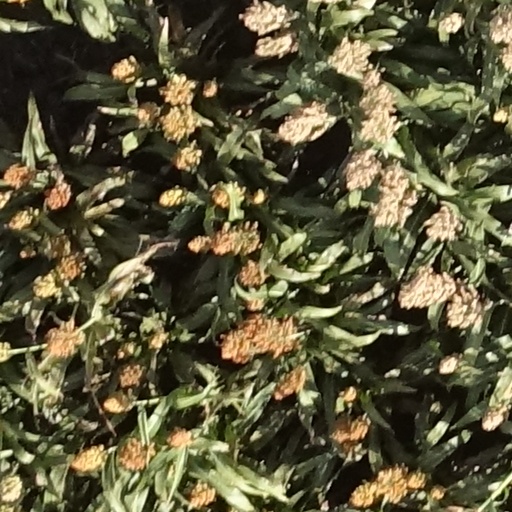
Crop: sorghum